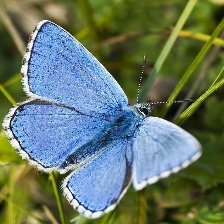
Species: ADONIS
Butterfly family (ImageNet category): lycaenid_butterfly